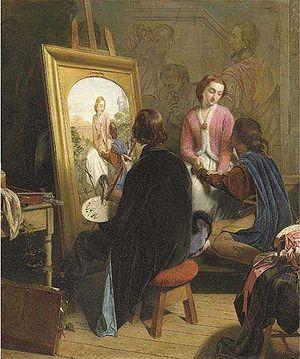
Henry Nelson O'Neil, né en 1817 à Saint-Pétersbourg en Russie et mort en 1880, est un peintre et écrivain anglais.
The Clique est un groupe d'artistes-peintres britannique formé par Richard Dadd à la fin des années 1830. Parmi les autres membres, on trouve Augustus Egg, Alfred Elmore, William Powell Frith, Henry Nelson O'Neil, John Phillip et Edward Matthew Ward.